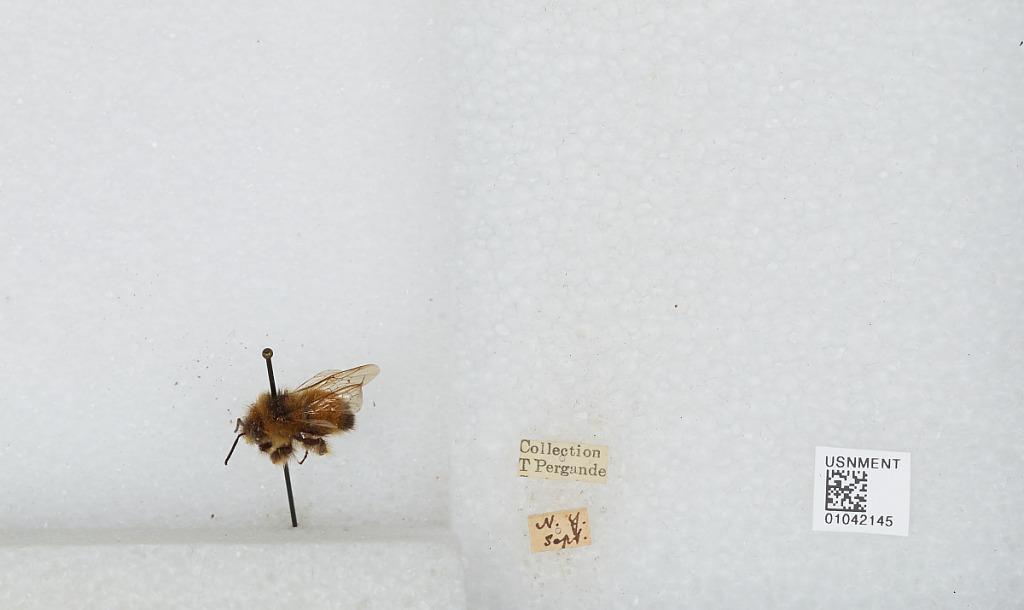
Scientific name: Bombus sp.
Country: United States
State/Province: New York